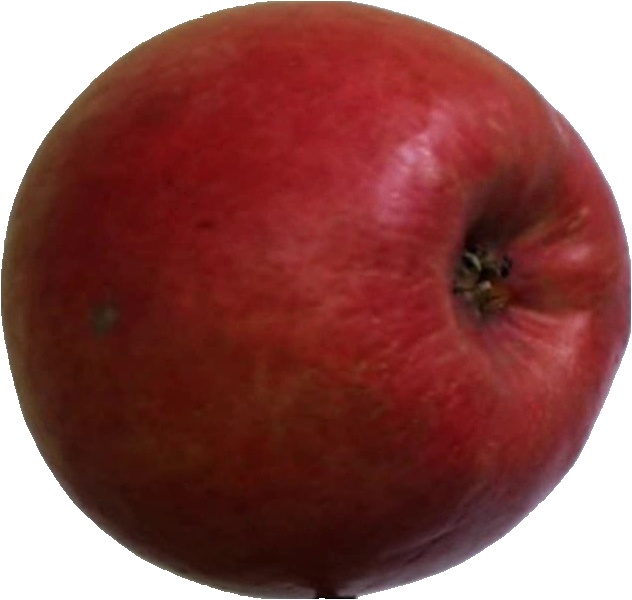
Label: apple_crimson_snow_1